James Collis

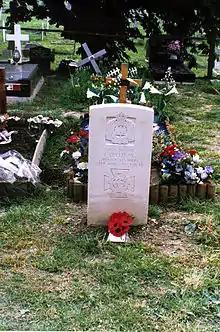
Gunner James Collis VC headstone

On Collis' death his sister made a plea to King George V to restore her brother's name to the VC register. She received a sympathetic reply from the King's private secretary Lord Stamfordham who while denying the request did support the proposal that Gunner Collis' name should be inscribed with those of other VC recipients on the tablets of the Royal Artillery Victoria Cross Memorial. When the subject of forfeiture was again raised, the King's view that "no matter the crime committed by anyone on whom the VC has been conferred, the decoration should not be forfeited" was expressed in another letter by Lord Stamfordham on 20 July 1920. There is no evidence to support the suggestion that this was in response to the earlier petition from the sister of James Collis.